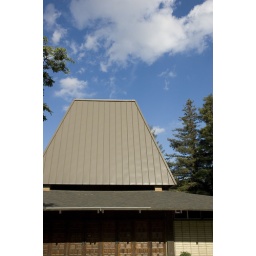
There's this church by my house that I never discovered until today..